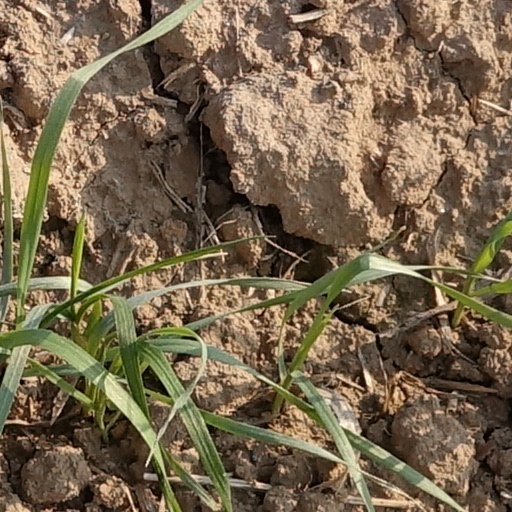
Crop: wheat